Gertrud Berger

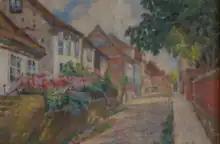
Streetview in Greifswald

Berger was born in 1870 in Bergen auf Rügen. She was the second child of Marie Wilhelmine Friederike Tiburtius and her husband Carl Wilhelm Ferdinand Berger, a lawyer and notary. She was baptized on 1 February 1871 at her home by the deacon of the St Mary's Church (Bergen), Bublitz.